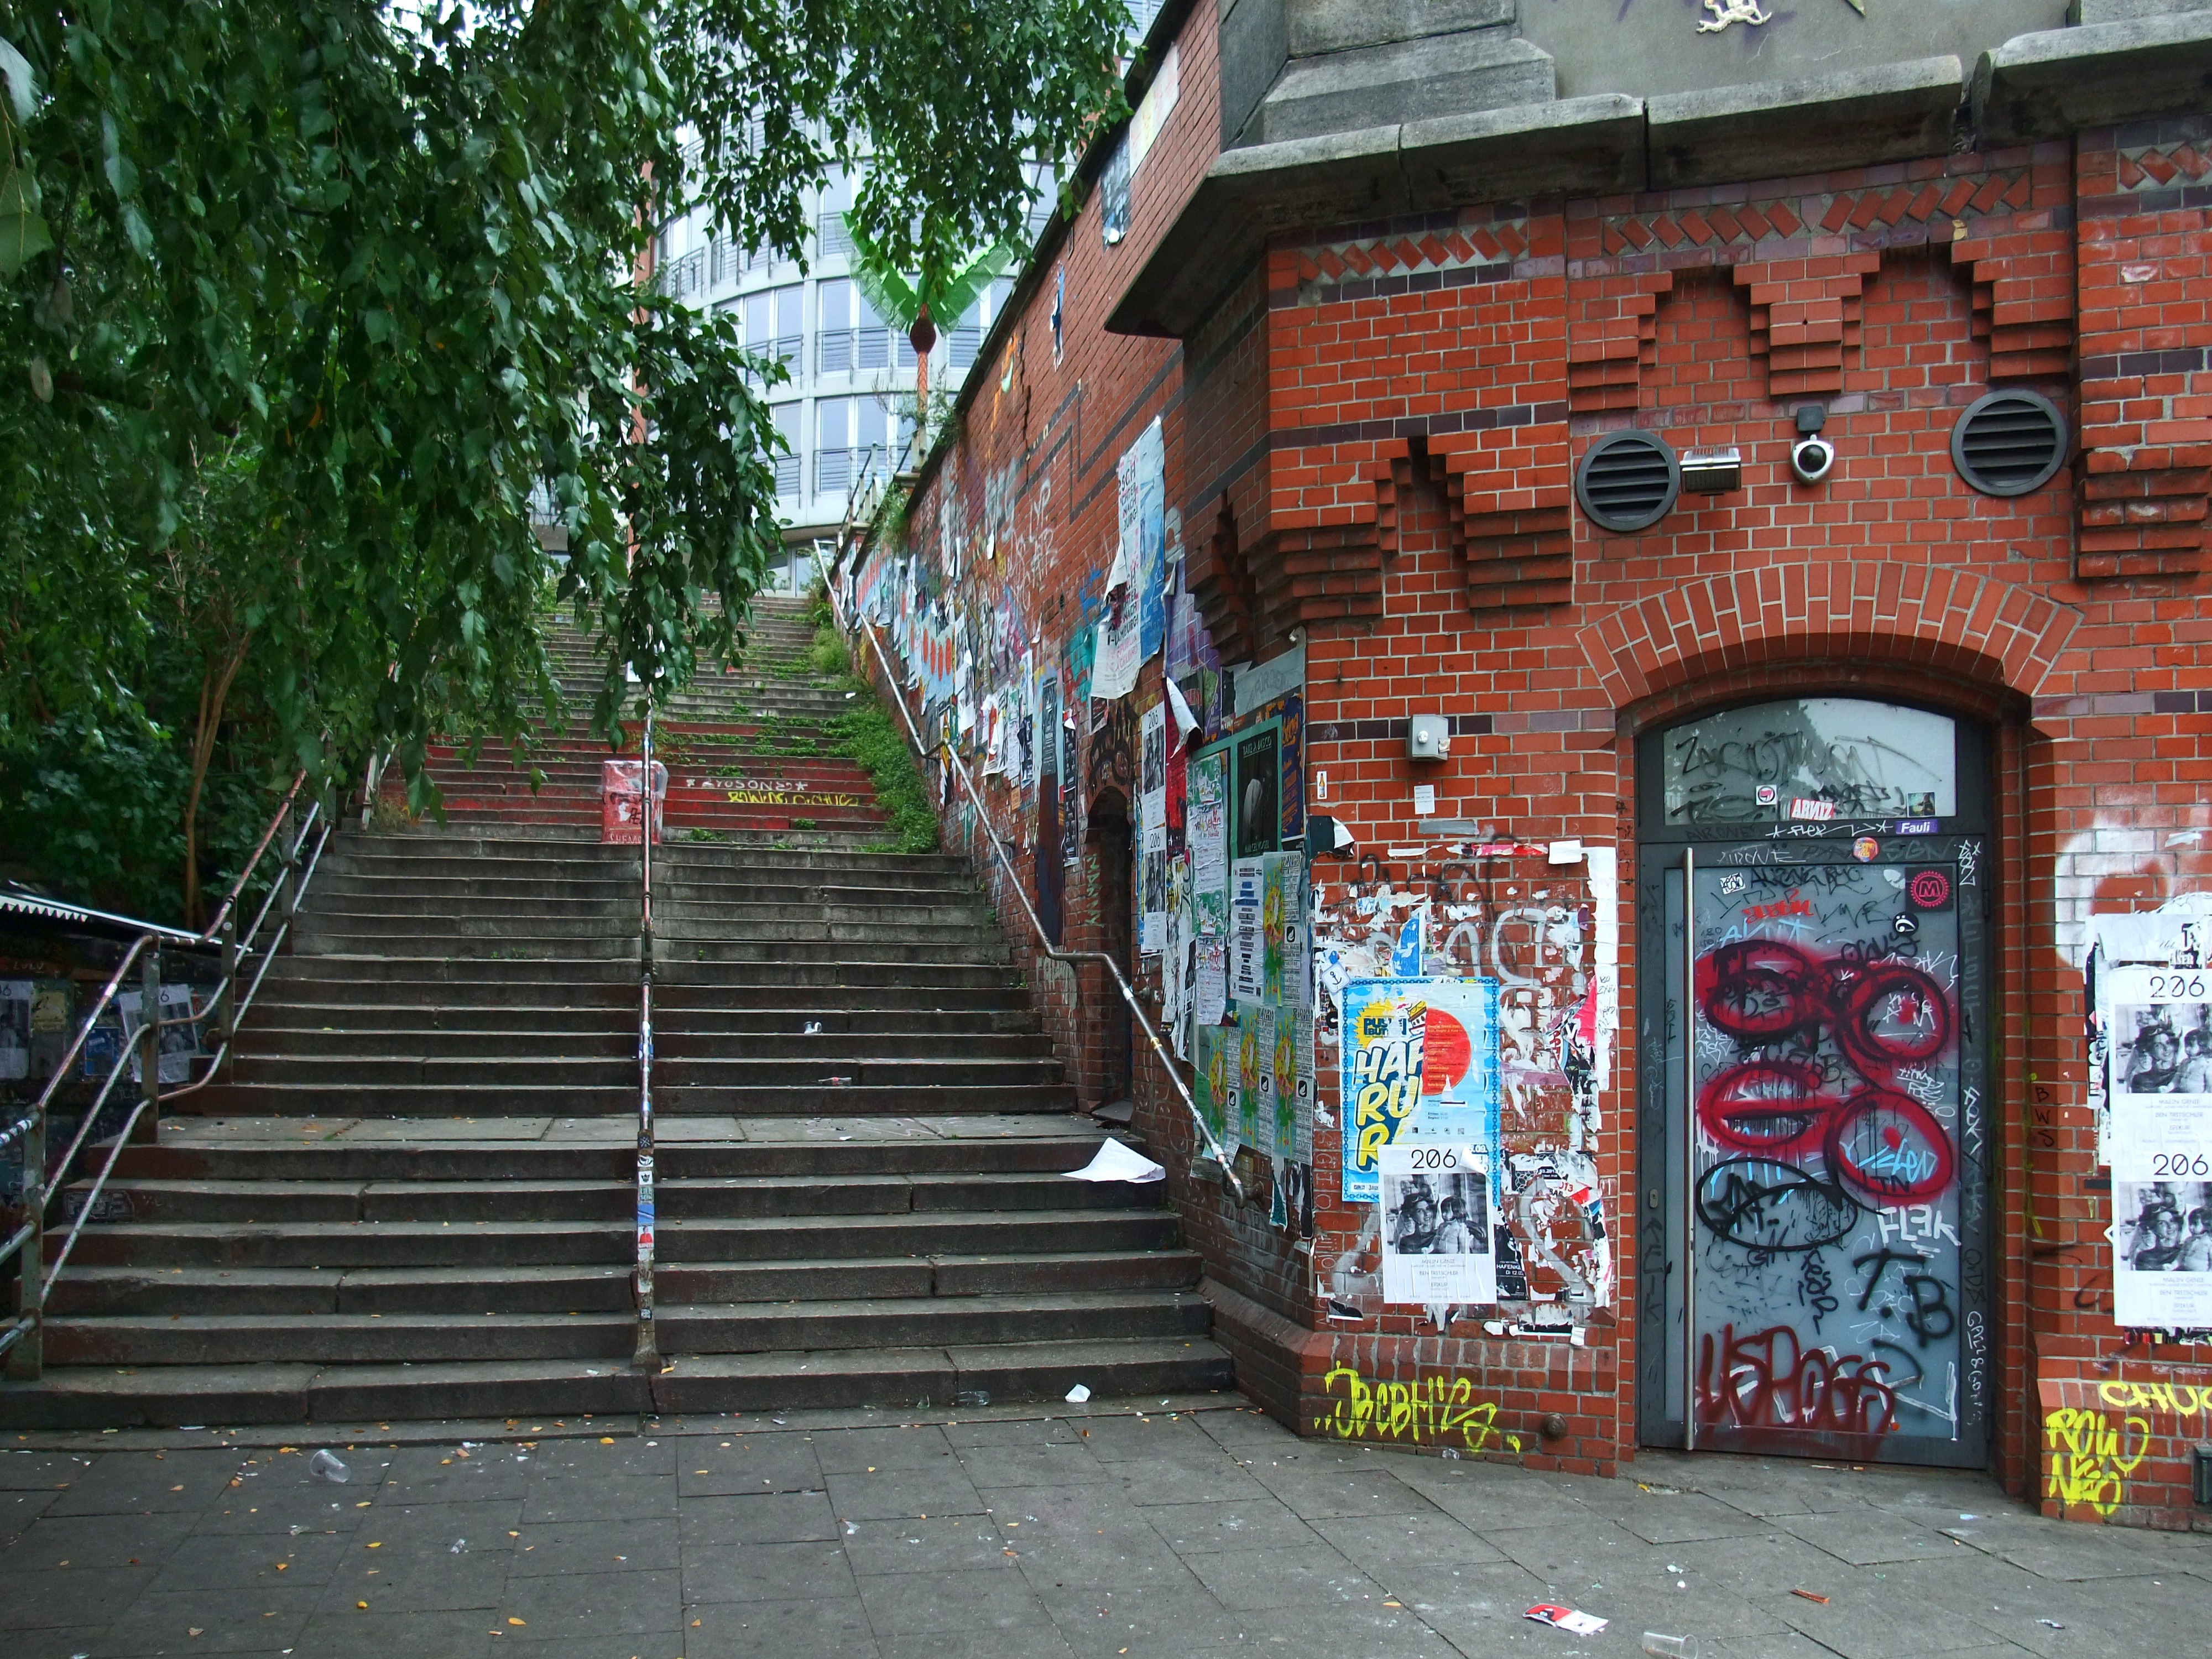
road, street, city, wall, lane, art, stairs, germany, scene, hamburg, neighbourhood, harbour city, urban area